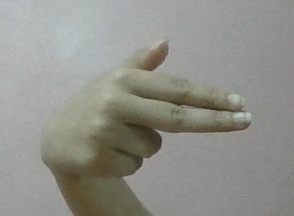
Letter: ghain